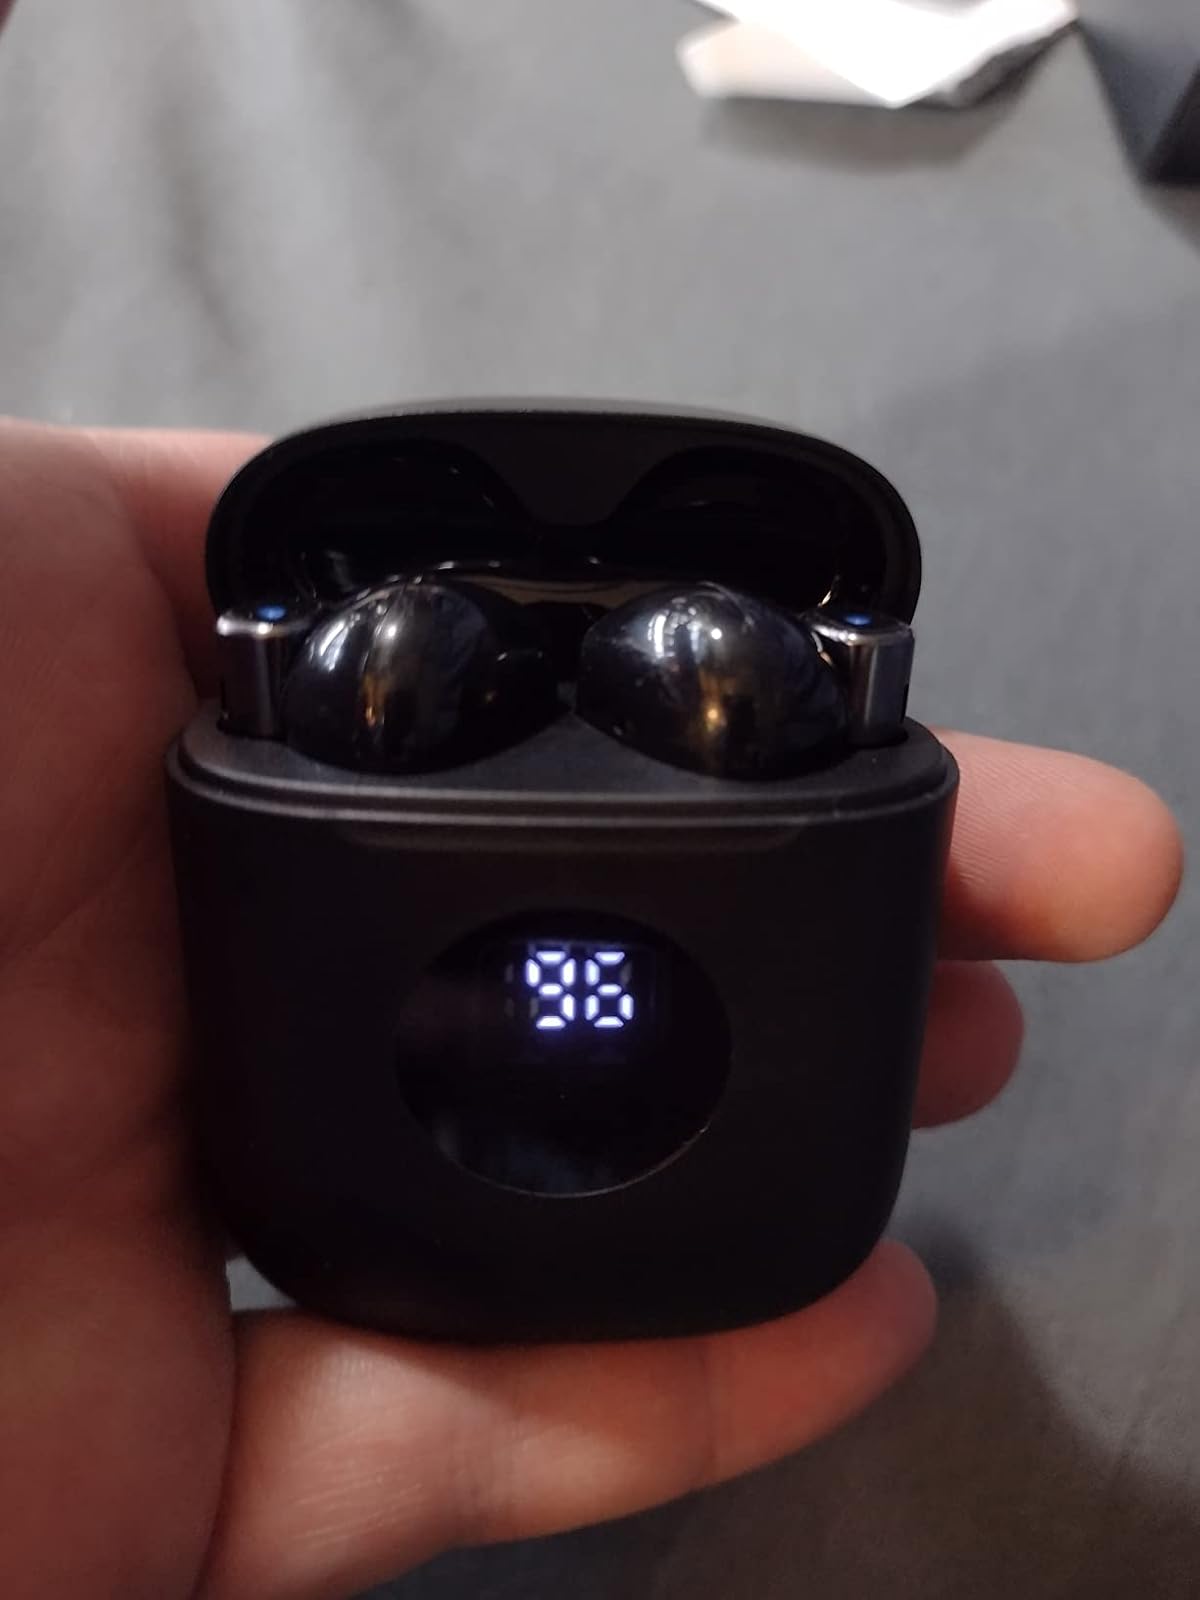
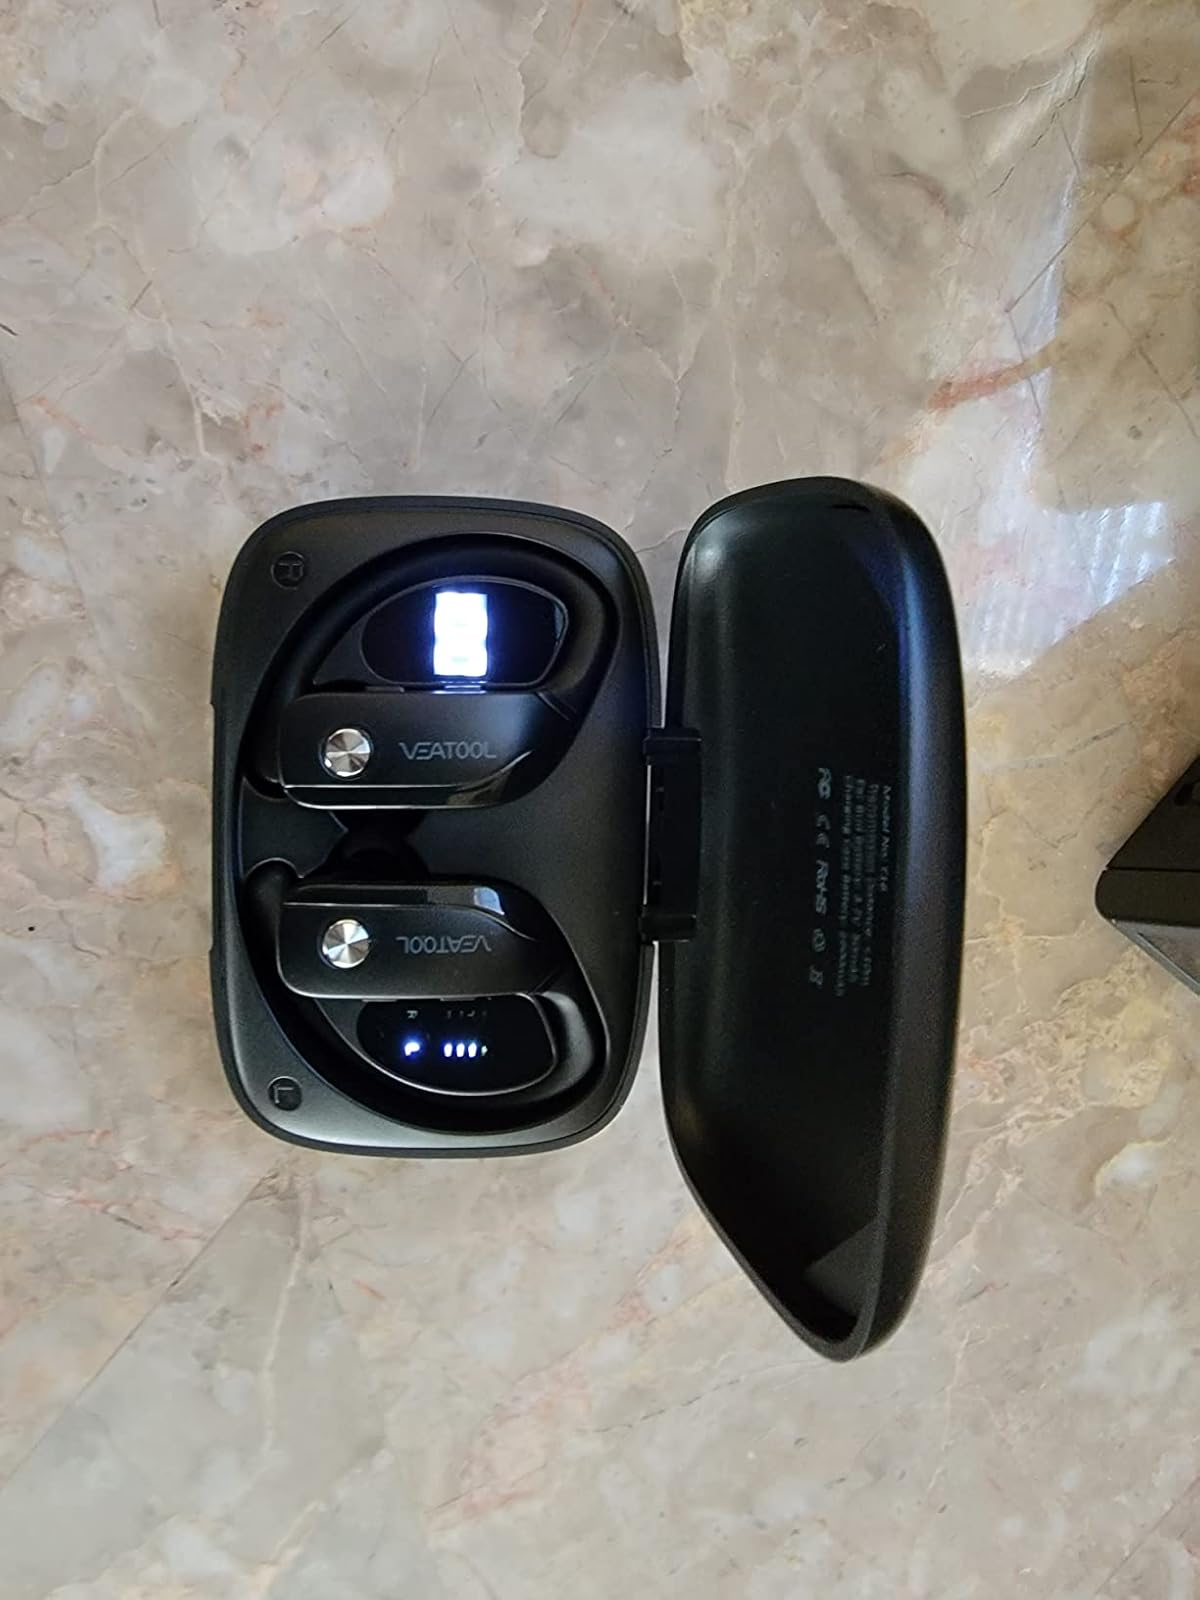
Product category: earbuds
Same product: no